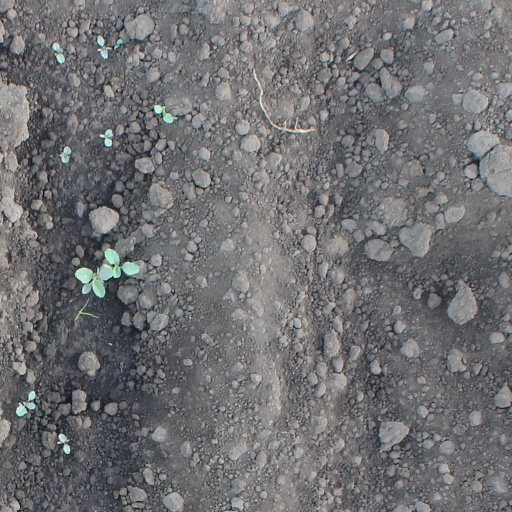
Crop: soybean